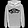
Label: Pullover